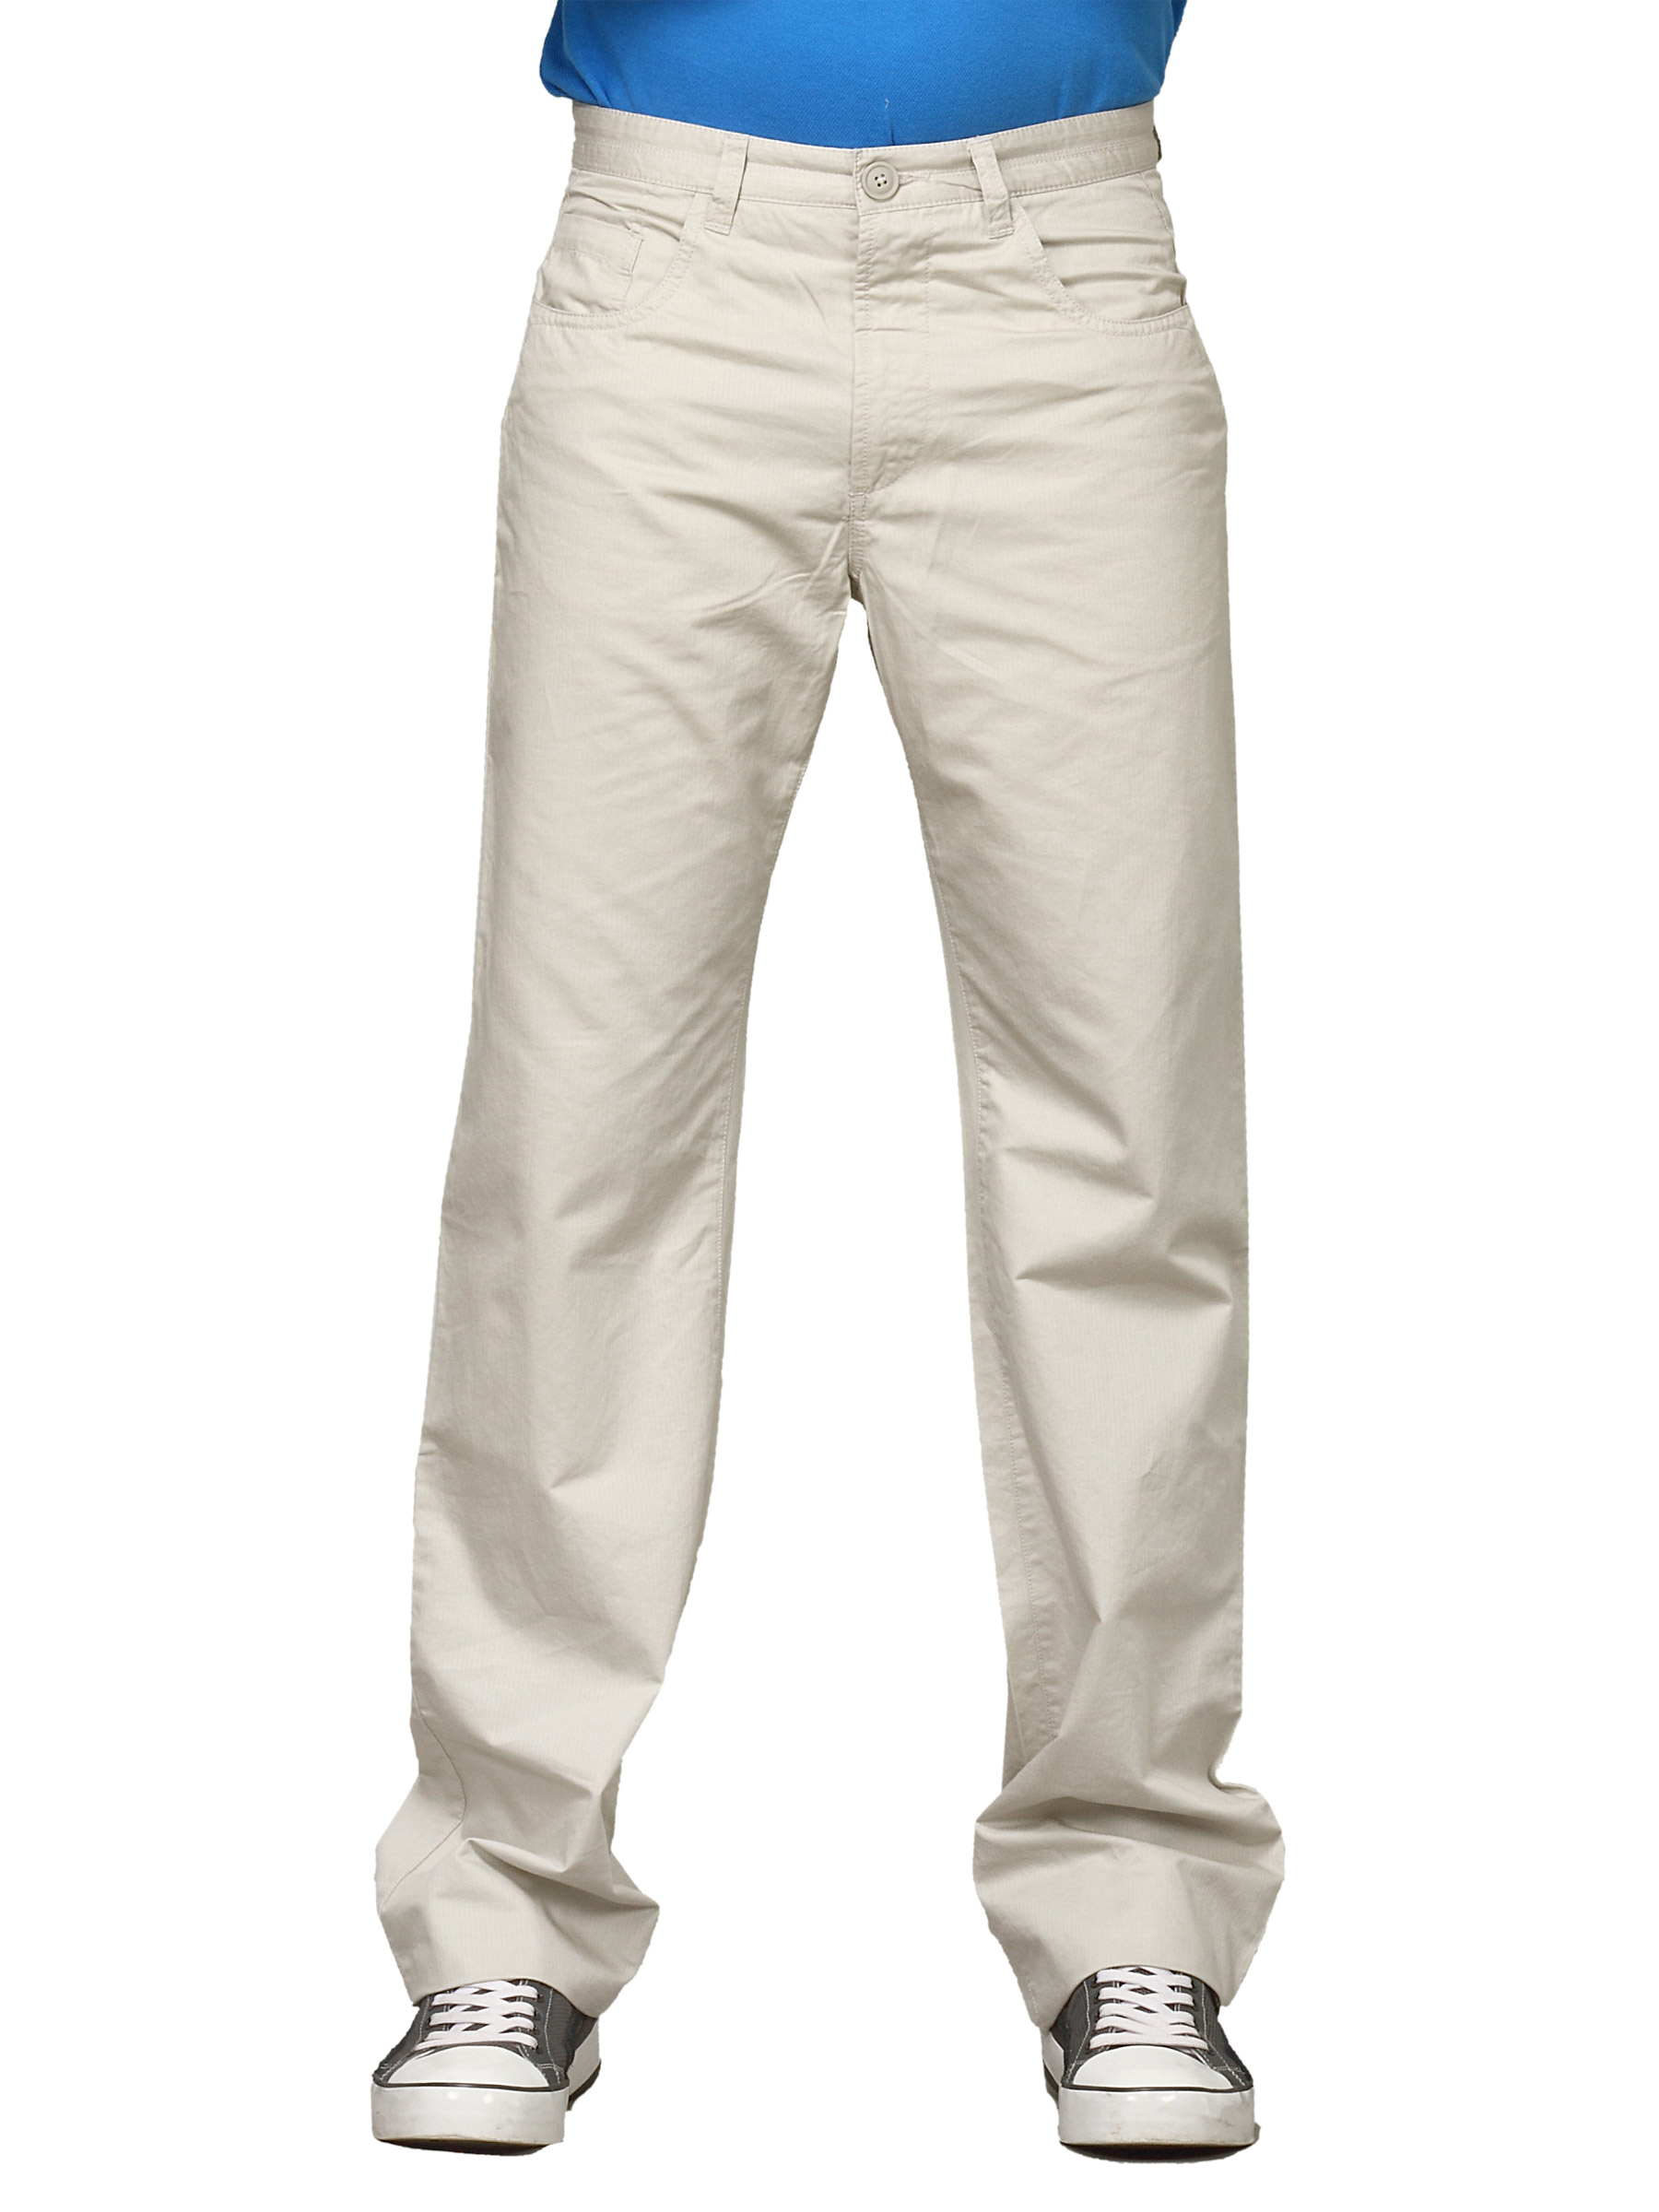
Scullers Men Scul Beige Trousers
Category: Apparel / Bottomwear / Trousers
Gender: Men
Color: Beige
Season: Summer 2011
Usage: Casual